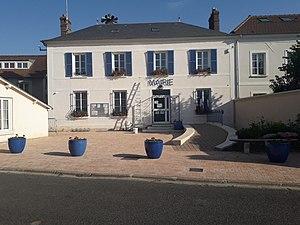
Mairie de Limetz-Villez après les restaurations de 2019-2020
Limetz-Villez est une commune du département des Yvelines, dans la région Île-de-France, en France, située à 24 km environ au nord-ouest de Mantes-la-Jolie.